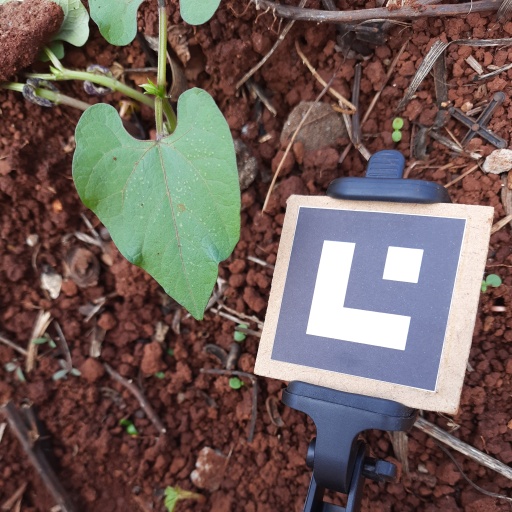
Observations: wavy surface, no eating holes, with soild dust, under shade, insect on surface